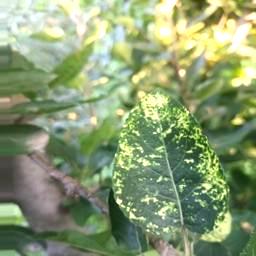
Label: Apple_Mosaic